Barrême

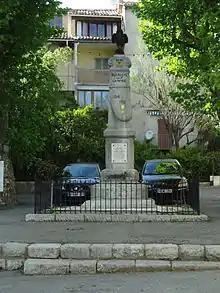
The War Memorial

An epidemic of cholera caused a few deaths in 1834 then 25 deaths in the summer of 1835. The village was ravaged by a flood of the Asse in 1860.